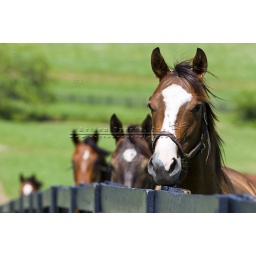
A horse ranch in Kentucky, USA with horses standing along a fence.